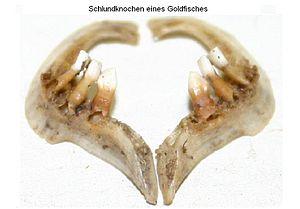
Les dents pharyngiennes sont des dents présentes sur le cinquième arc branchial dans la gorge de plusieurs espèces de poissons sans dents.